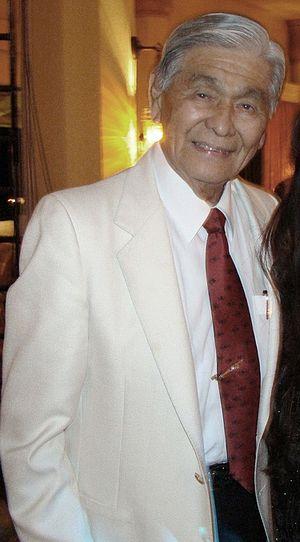
Le gouverneur d'Hawaï est le chef de la branche exécutive du gouvernement de l'État américain d'Hawaï.
George R. Ariyoshi, né le 12 mars 1926, a été le troisième gouverneur d'Hawaii entre 1974 et 1986, suite à l’admission du pays comme État américain en 1959. C’était le premier gouverneur d’un État américain qui avait ses origines familiales au Japon. Il fut préalablement Lieutenant-gouverneur d'Hawaï entre 1970 et 1974, alors que le gouverneur était John A. Burns.